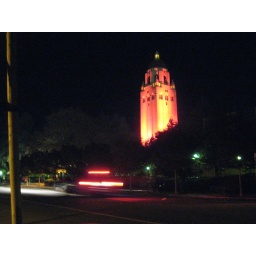
Hoover Tower looked much more red in person